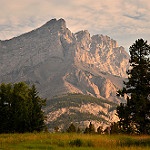
Scene: Outdoor